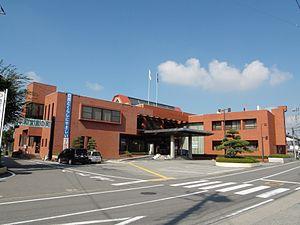
Shōwa est un bourg du district de Nakakoma, dans la préfecture de Yamanashi, au Japon.